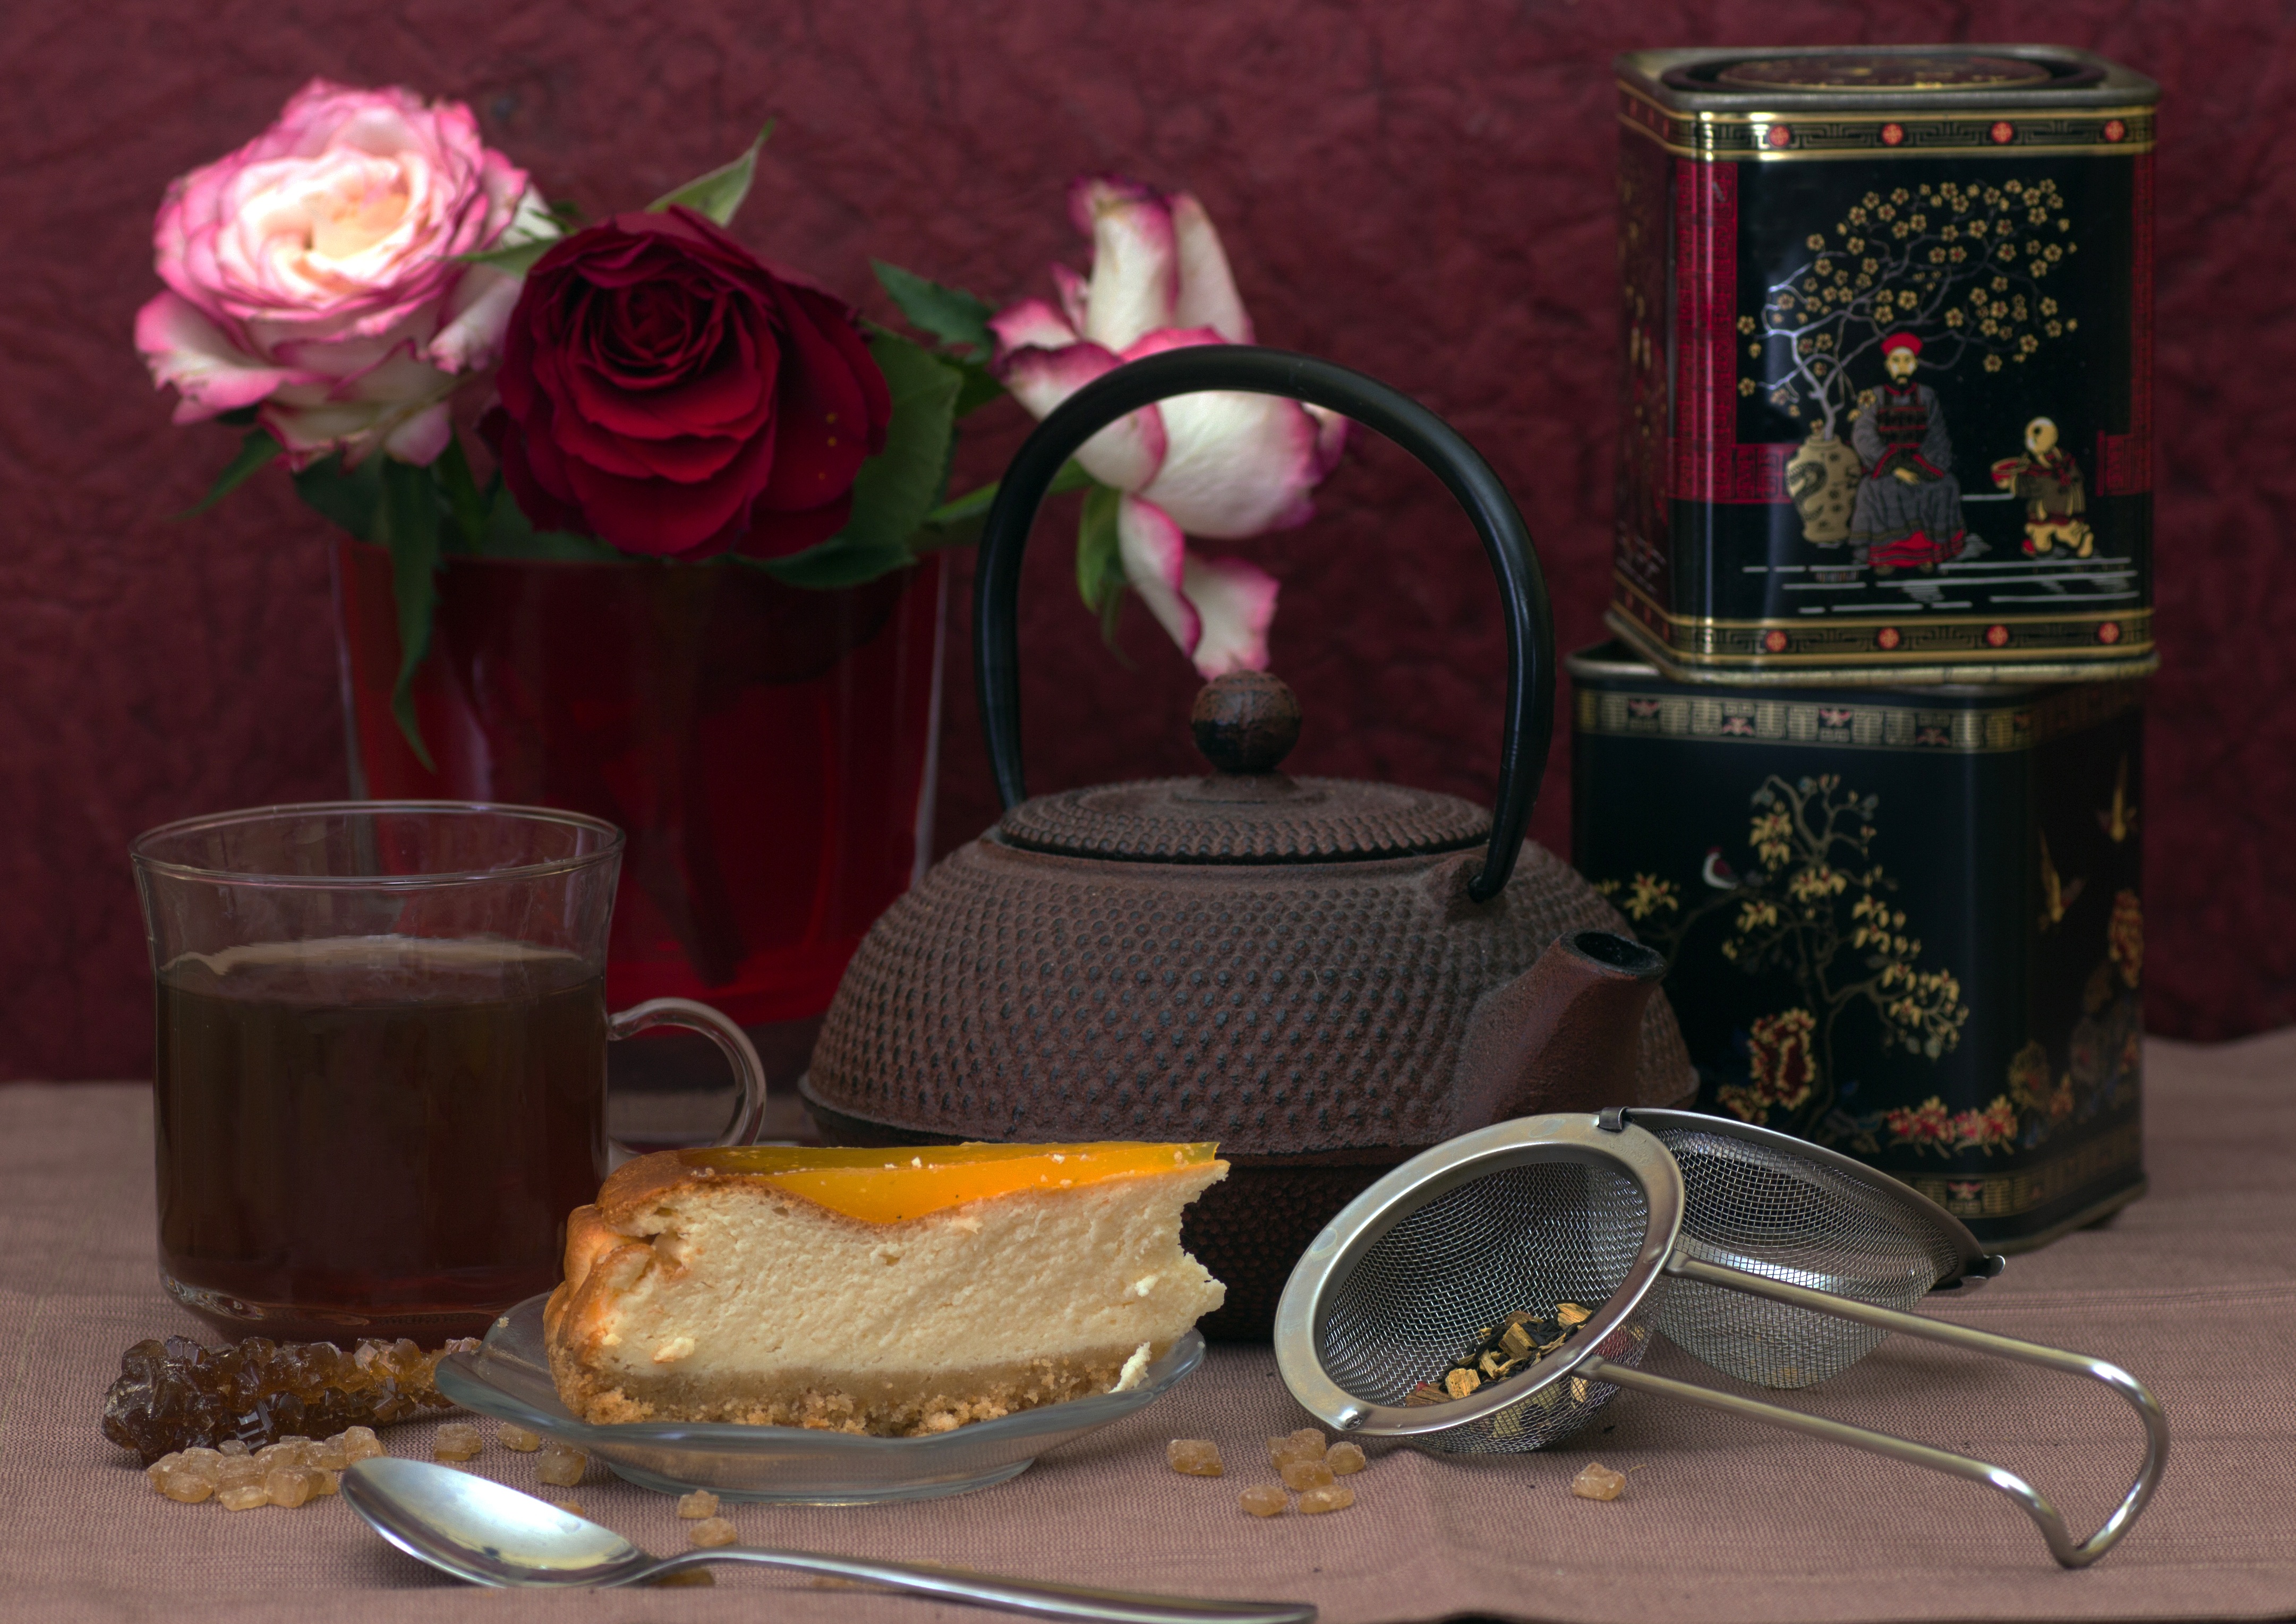
flower, teapot, pot, lighting, cake, still life, painting, roses, tee, tea tins